Battle of Beth Zur

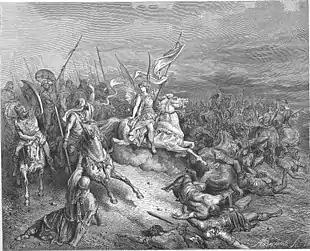
An angel aids the Maccabees (illustration by Gustave Doré in 1866)

According to 2 Maccabees, God directly sent an angel armed with weapons of gold to aid the Maccabees. Since 1 Maccabees does not mention an event such as a mysterious helper that surely the pro-Hasmonean author of the book would have eagerly proclaimed had it had any basis, the claim is not considered historical. Still, it proved a popular motif for art and literature afterward. It appears in the "Book of Dreams" in the Book of Enoch, chapters 83-90 (the Animal Apocalypse), where the angel both joins the battle and records the event.